Haifa

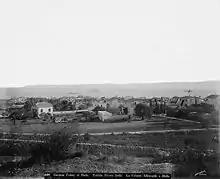
German Colony in the 19th century

Between 1831 and 1840, the Egyptian viceroy Muhammad Ali governed Haifa, after his son Ibrahim Pasha had wrested control over it from the Ottomans. When the Egyptian occupation ended and Acre declined, the importance of Haifa rose. In 1858, the walled city of Haifa was overcrowded and the first houses began to be built outside the city walls on the mountain slope. The British Survey of Western Palestine estimated Haifa's population to be about 3,000 in 1859.